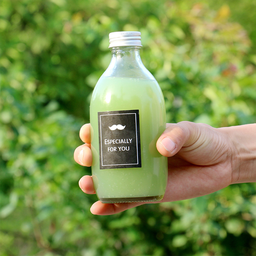
Label: glass